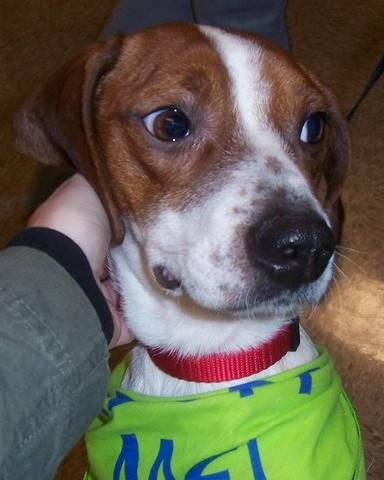
Label: dog